Hurricane Carol

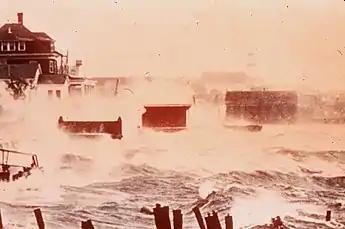
Storm surge floods a coastal area in Connecticut

Hurricane Carol produced hurricane and gale-force winds across New England. Strong winds from Hurricane Carol destroyed nearly 40% of the apple, corn, peach, and tomato crops from eastern Connecticut to Cape Cod. Overall crop damage was estimated at $22.25 million. The hurricane destroyed several thousand homes in New England, many of which were destroyed from the waters or the powerful winds. Overall, 11,785 families were directly impacted by the hurricane, including 9,720 houses that were damaged and 1,545 that were destroyed. High winds left over 150,000 people without power in New England, potentially as many as one-third of all of New England, and many residents also lost phone service. The hurricane also destroyed 3,500 cars and 3,000 boats in the region. Heavy rainfall from the storm caused traffic accidents, but only minor flooding.